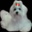
Label: dog